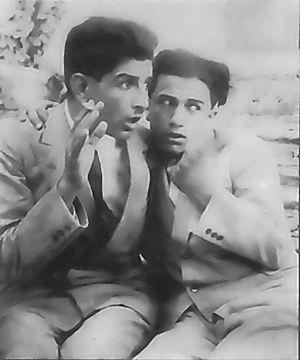
Le cinéma iranien ou cinéma persan est l'activité cinématographique de l'Iran.